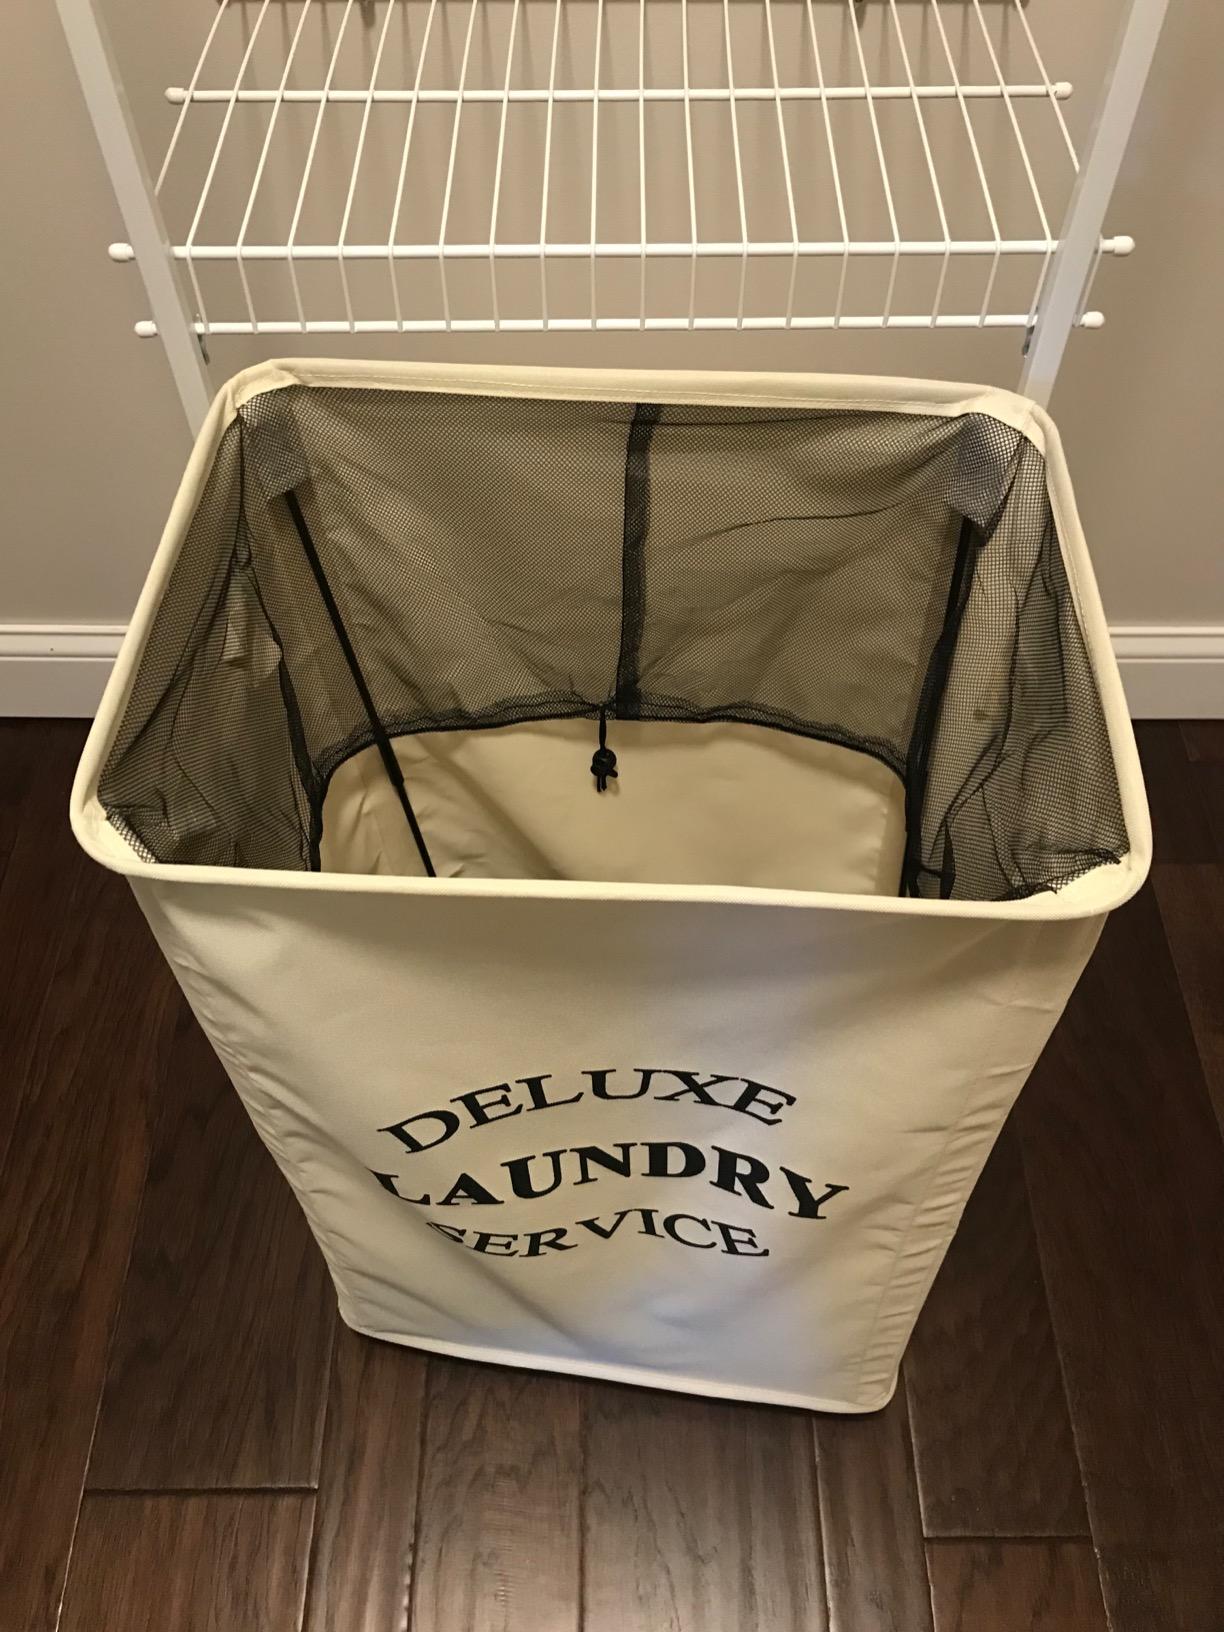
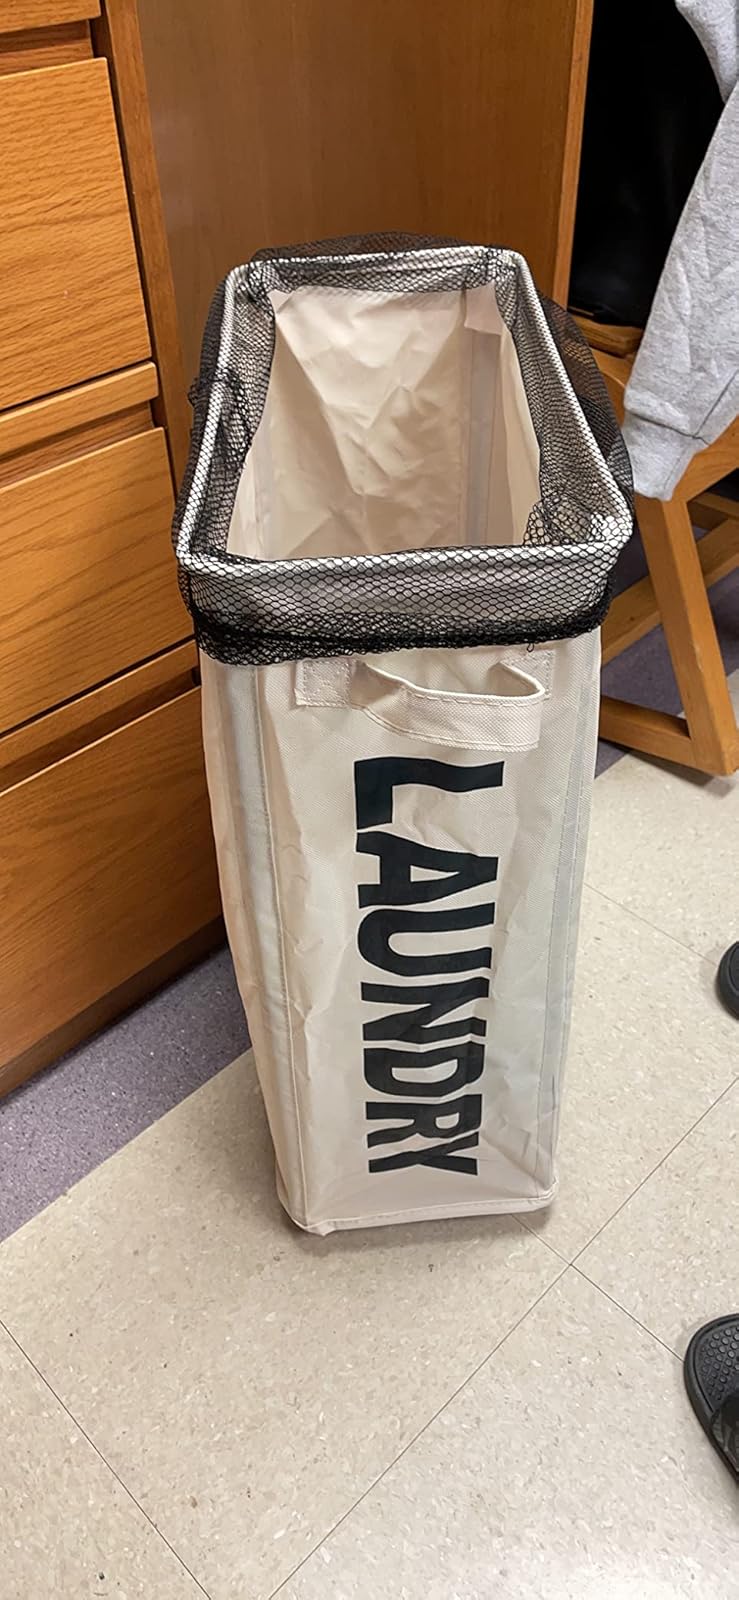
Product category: items_hamper
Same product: no